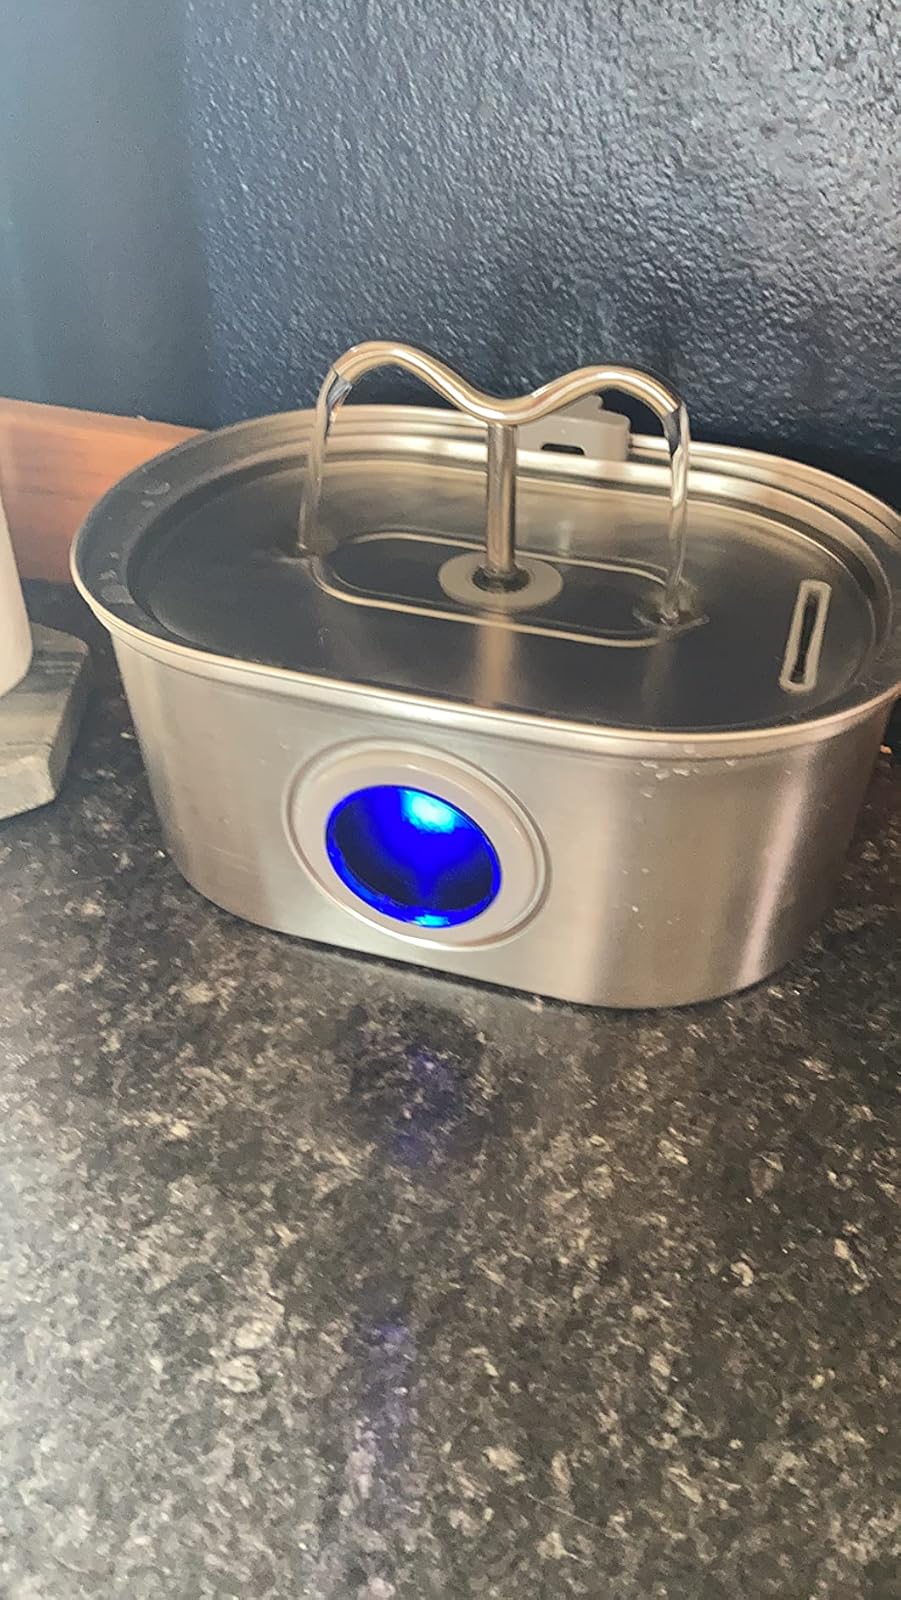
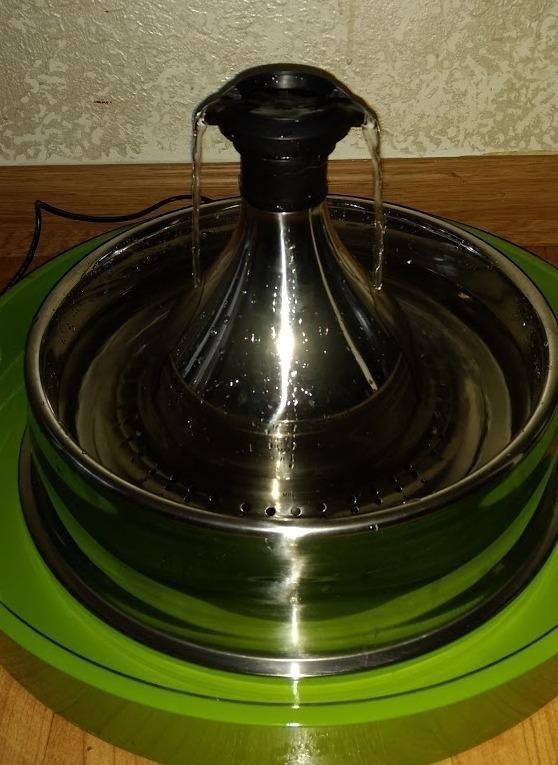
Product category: items_bowl
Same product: no